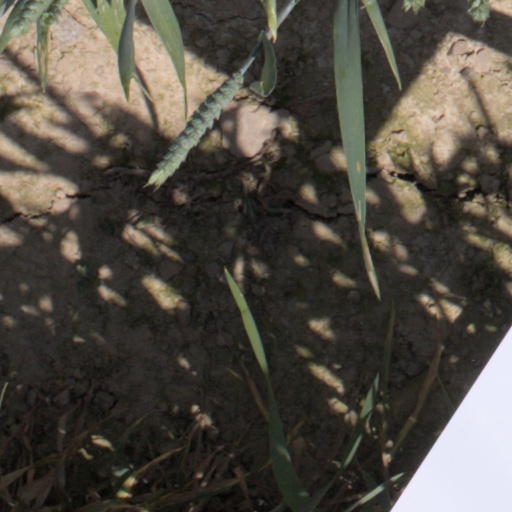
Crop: wheat